List of wildlife of the Skagit River Basin

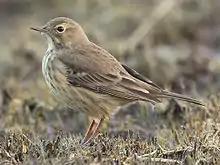
American pipit

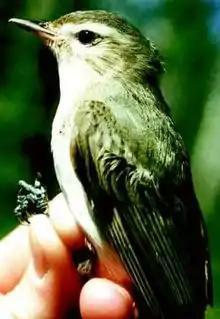
Warbling vireo

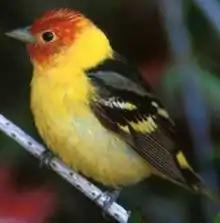
Western tanager

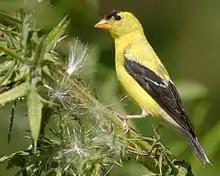
American goldfinch

Blackbirds, meadowlarks, orioles